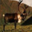
Label: deer